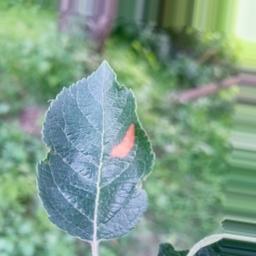
Label: Alternaria